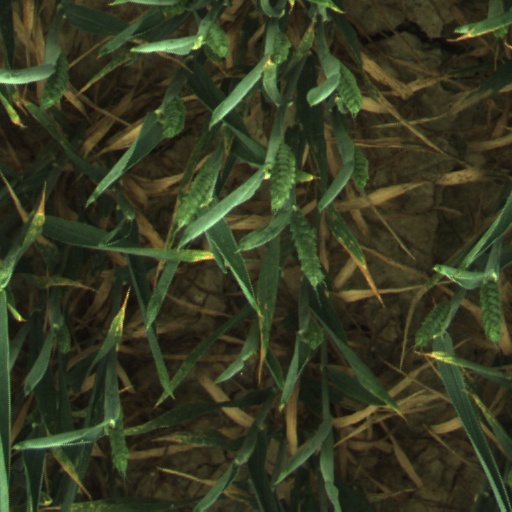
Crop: wheat